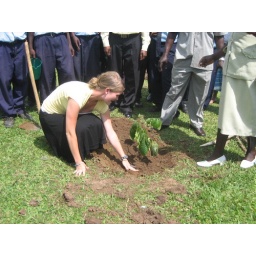
They had all of us plant a tree to be remembered by